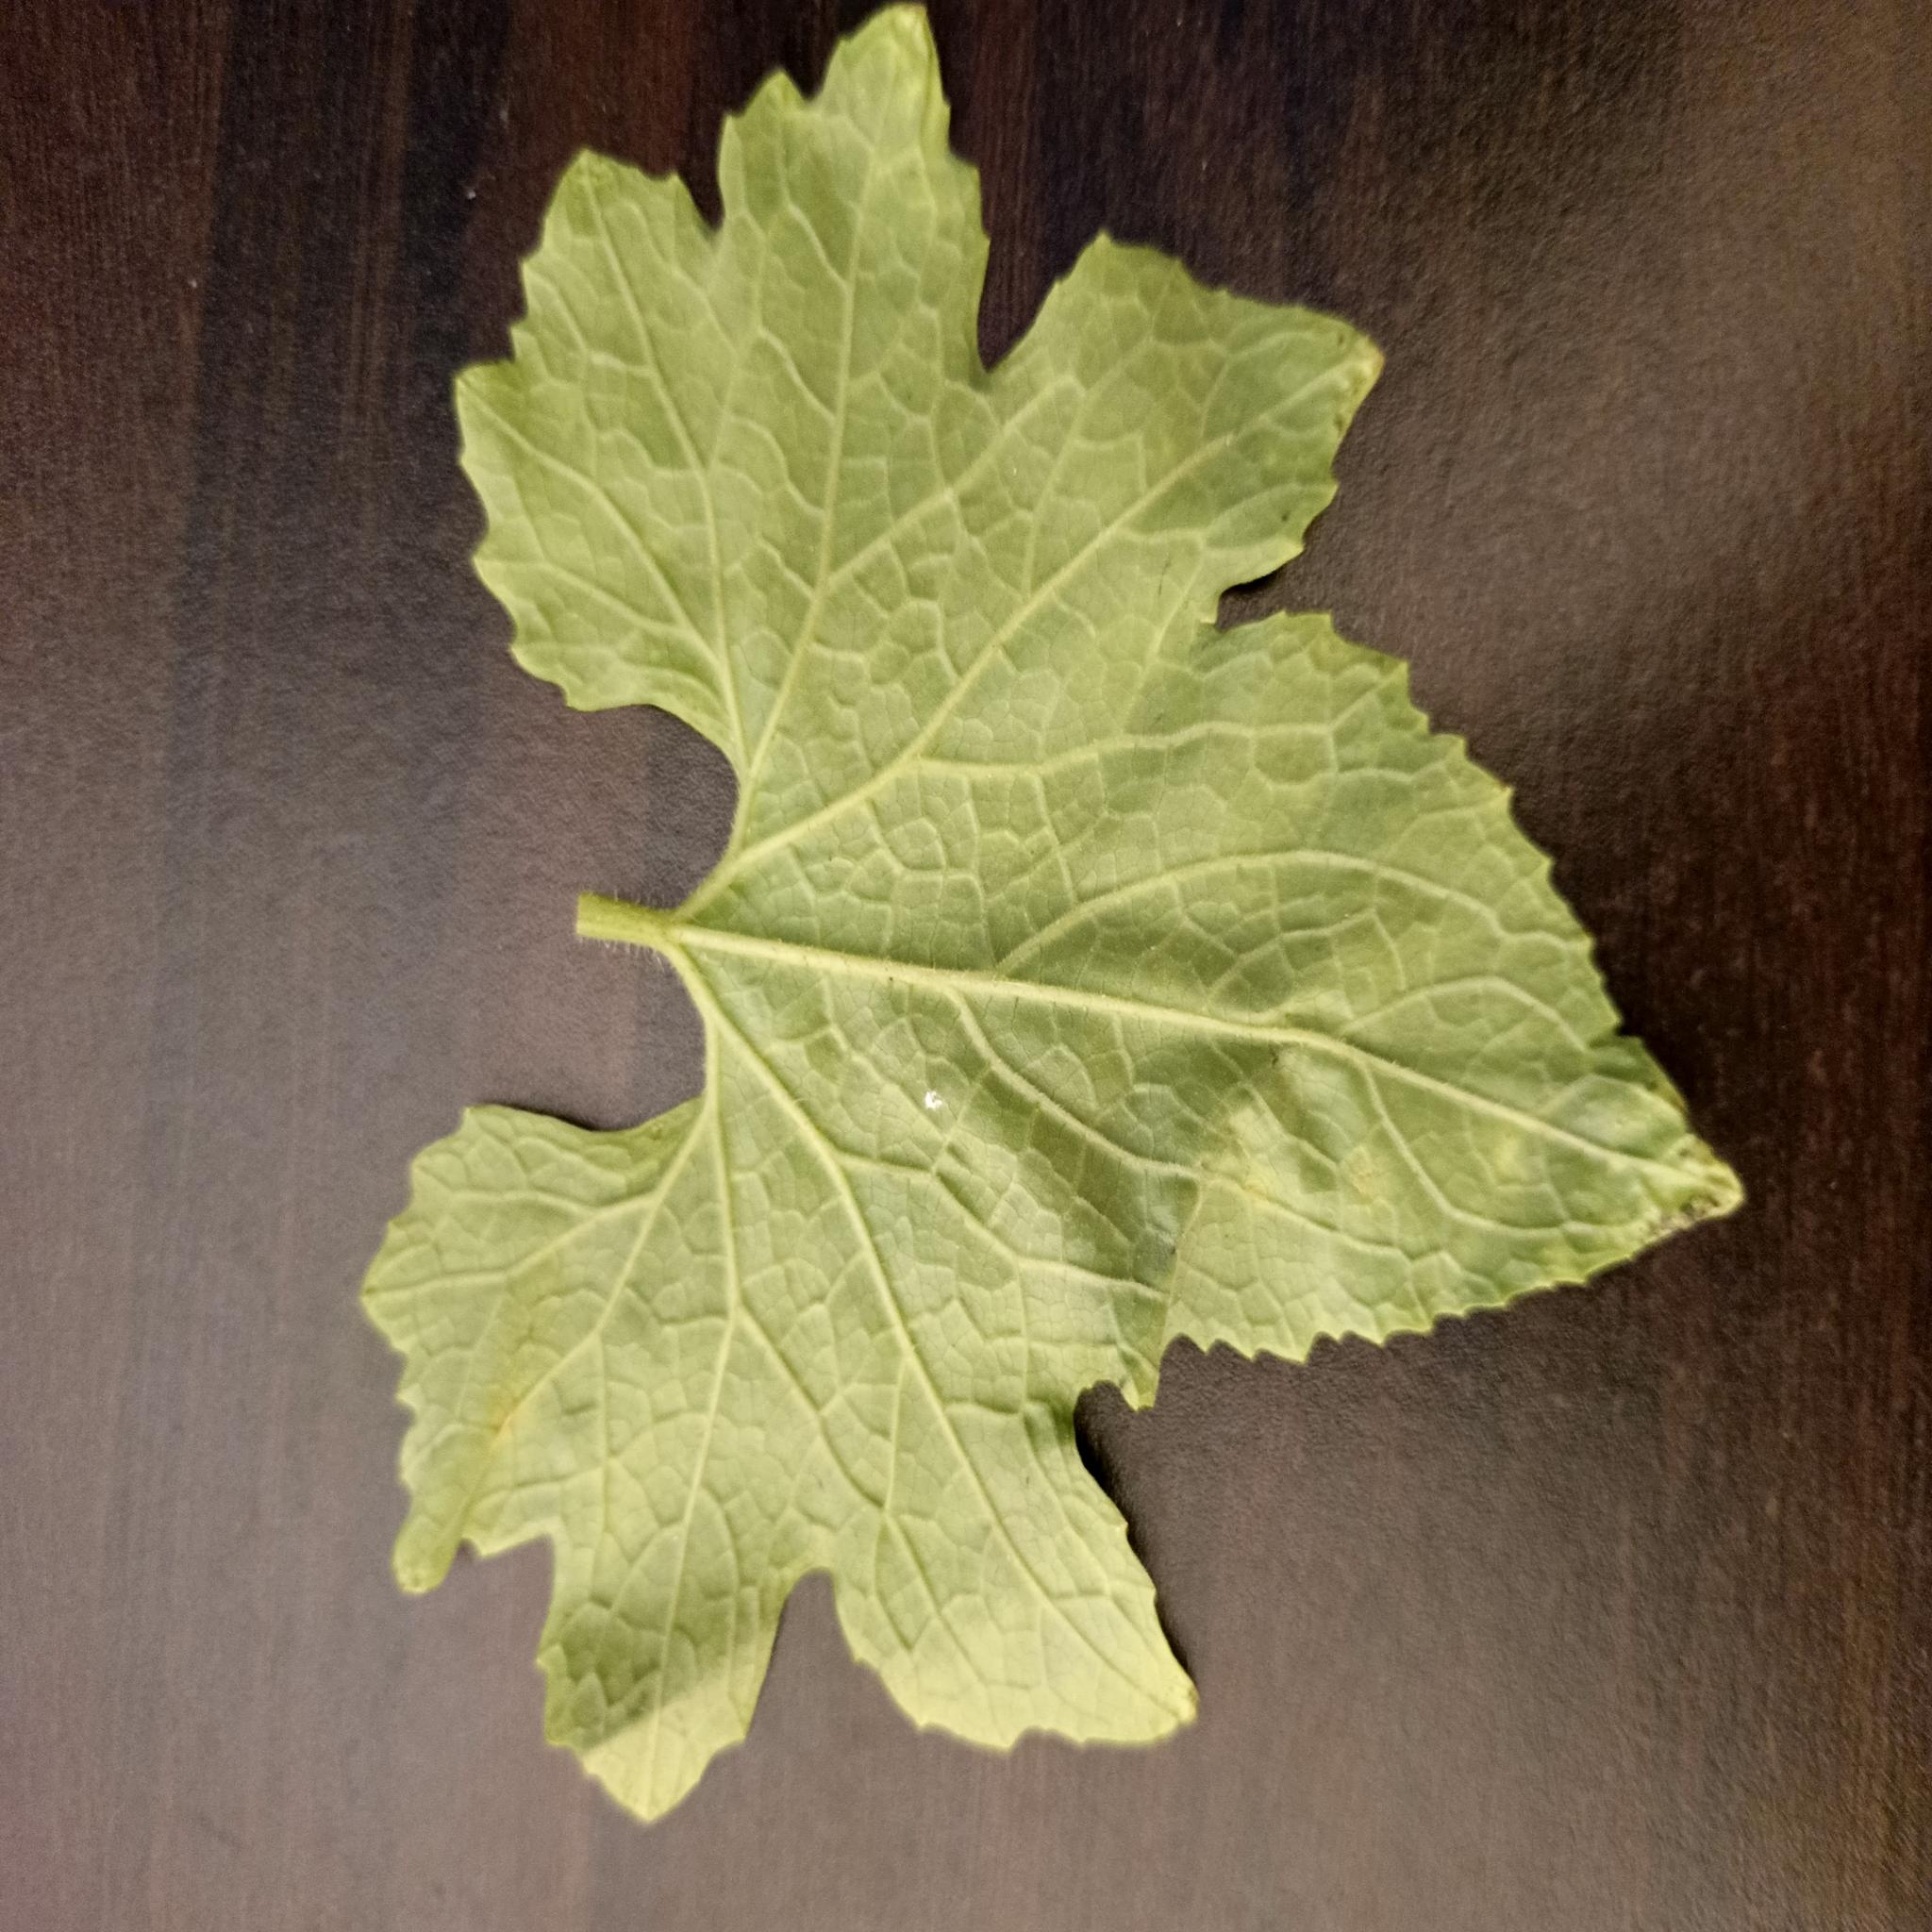
Label: Leaf curl